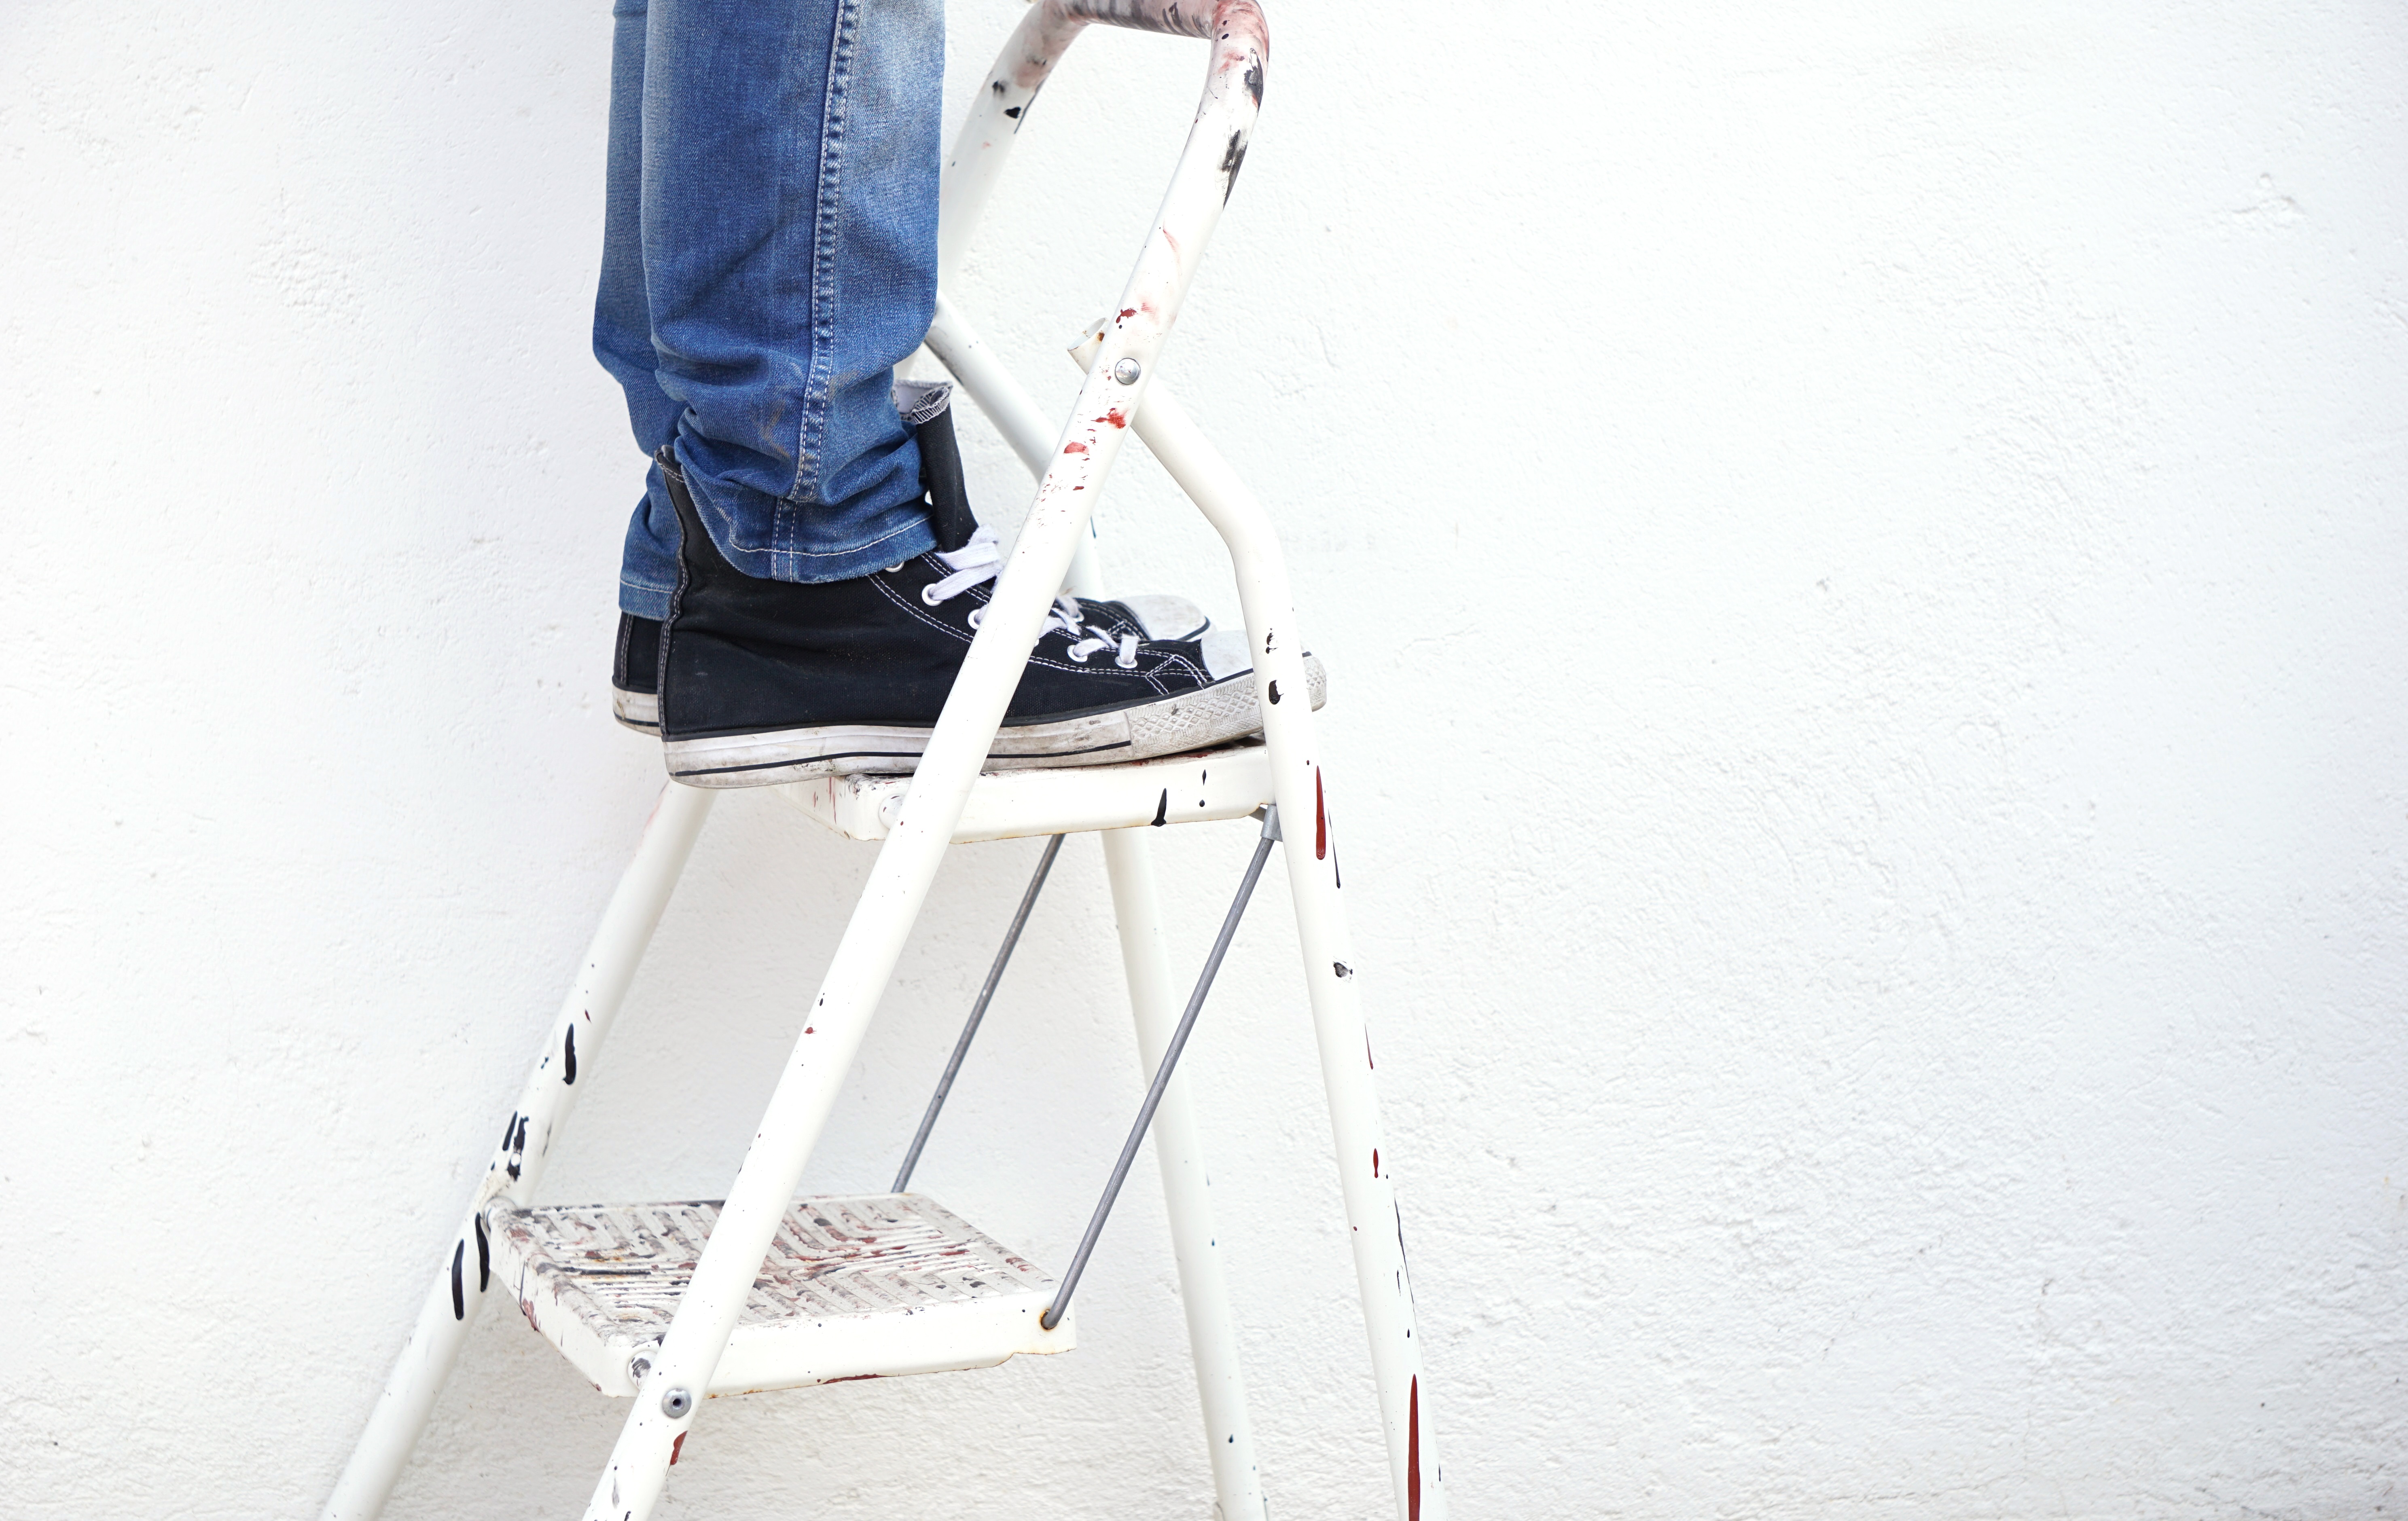
tool, paint, ladder, product, worker, painter, footwear, white background, do it yourself